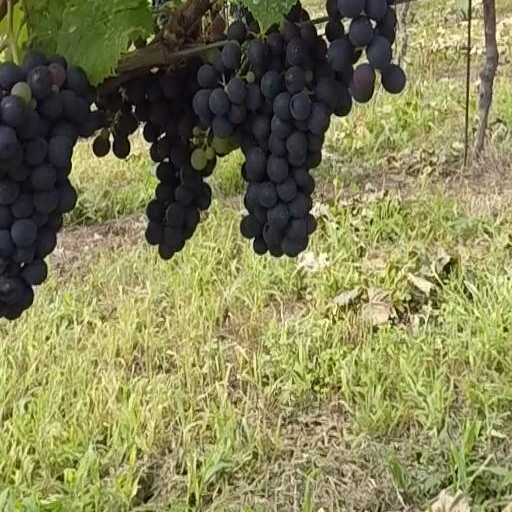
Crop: grape